Karsten Hilse

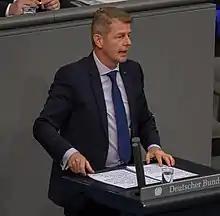
Hilse in 2019

Karsten Hilse (born 12 December 1964) is a German politician for the populist Alternative for Germany (AfD) and since 2017 member of the Bundestag.